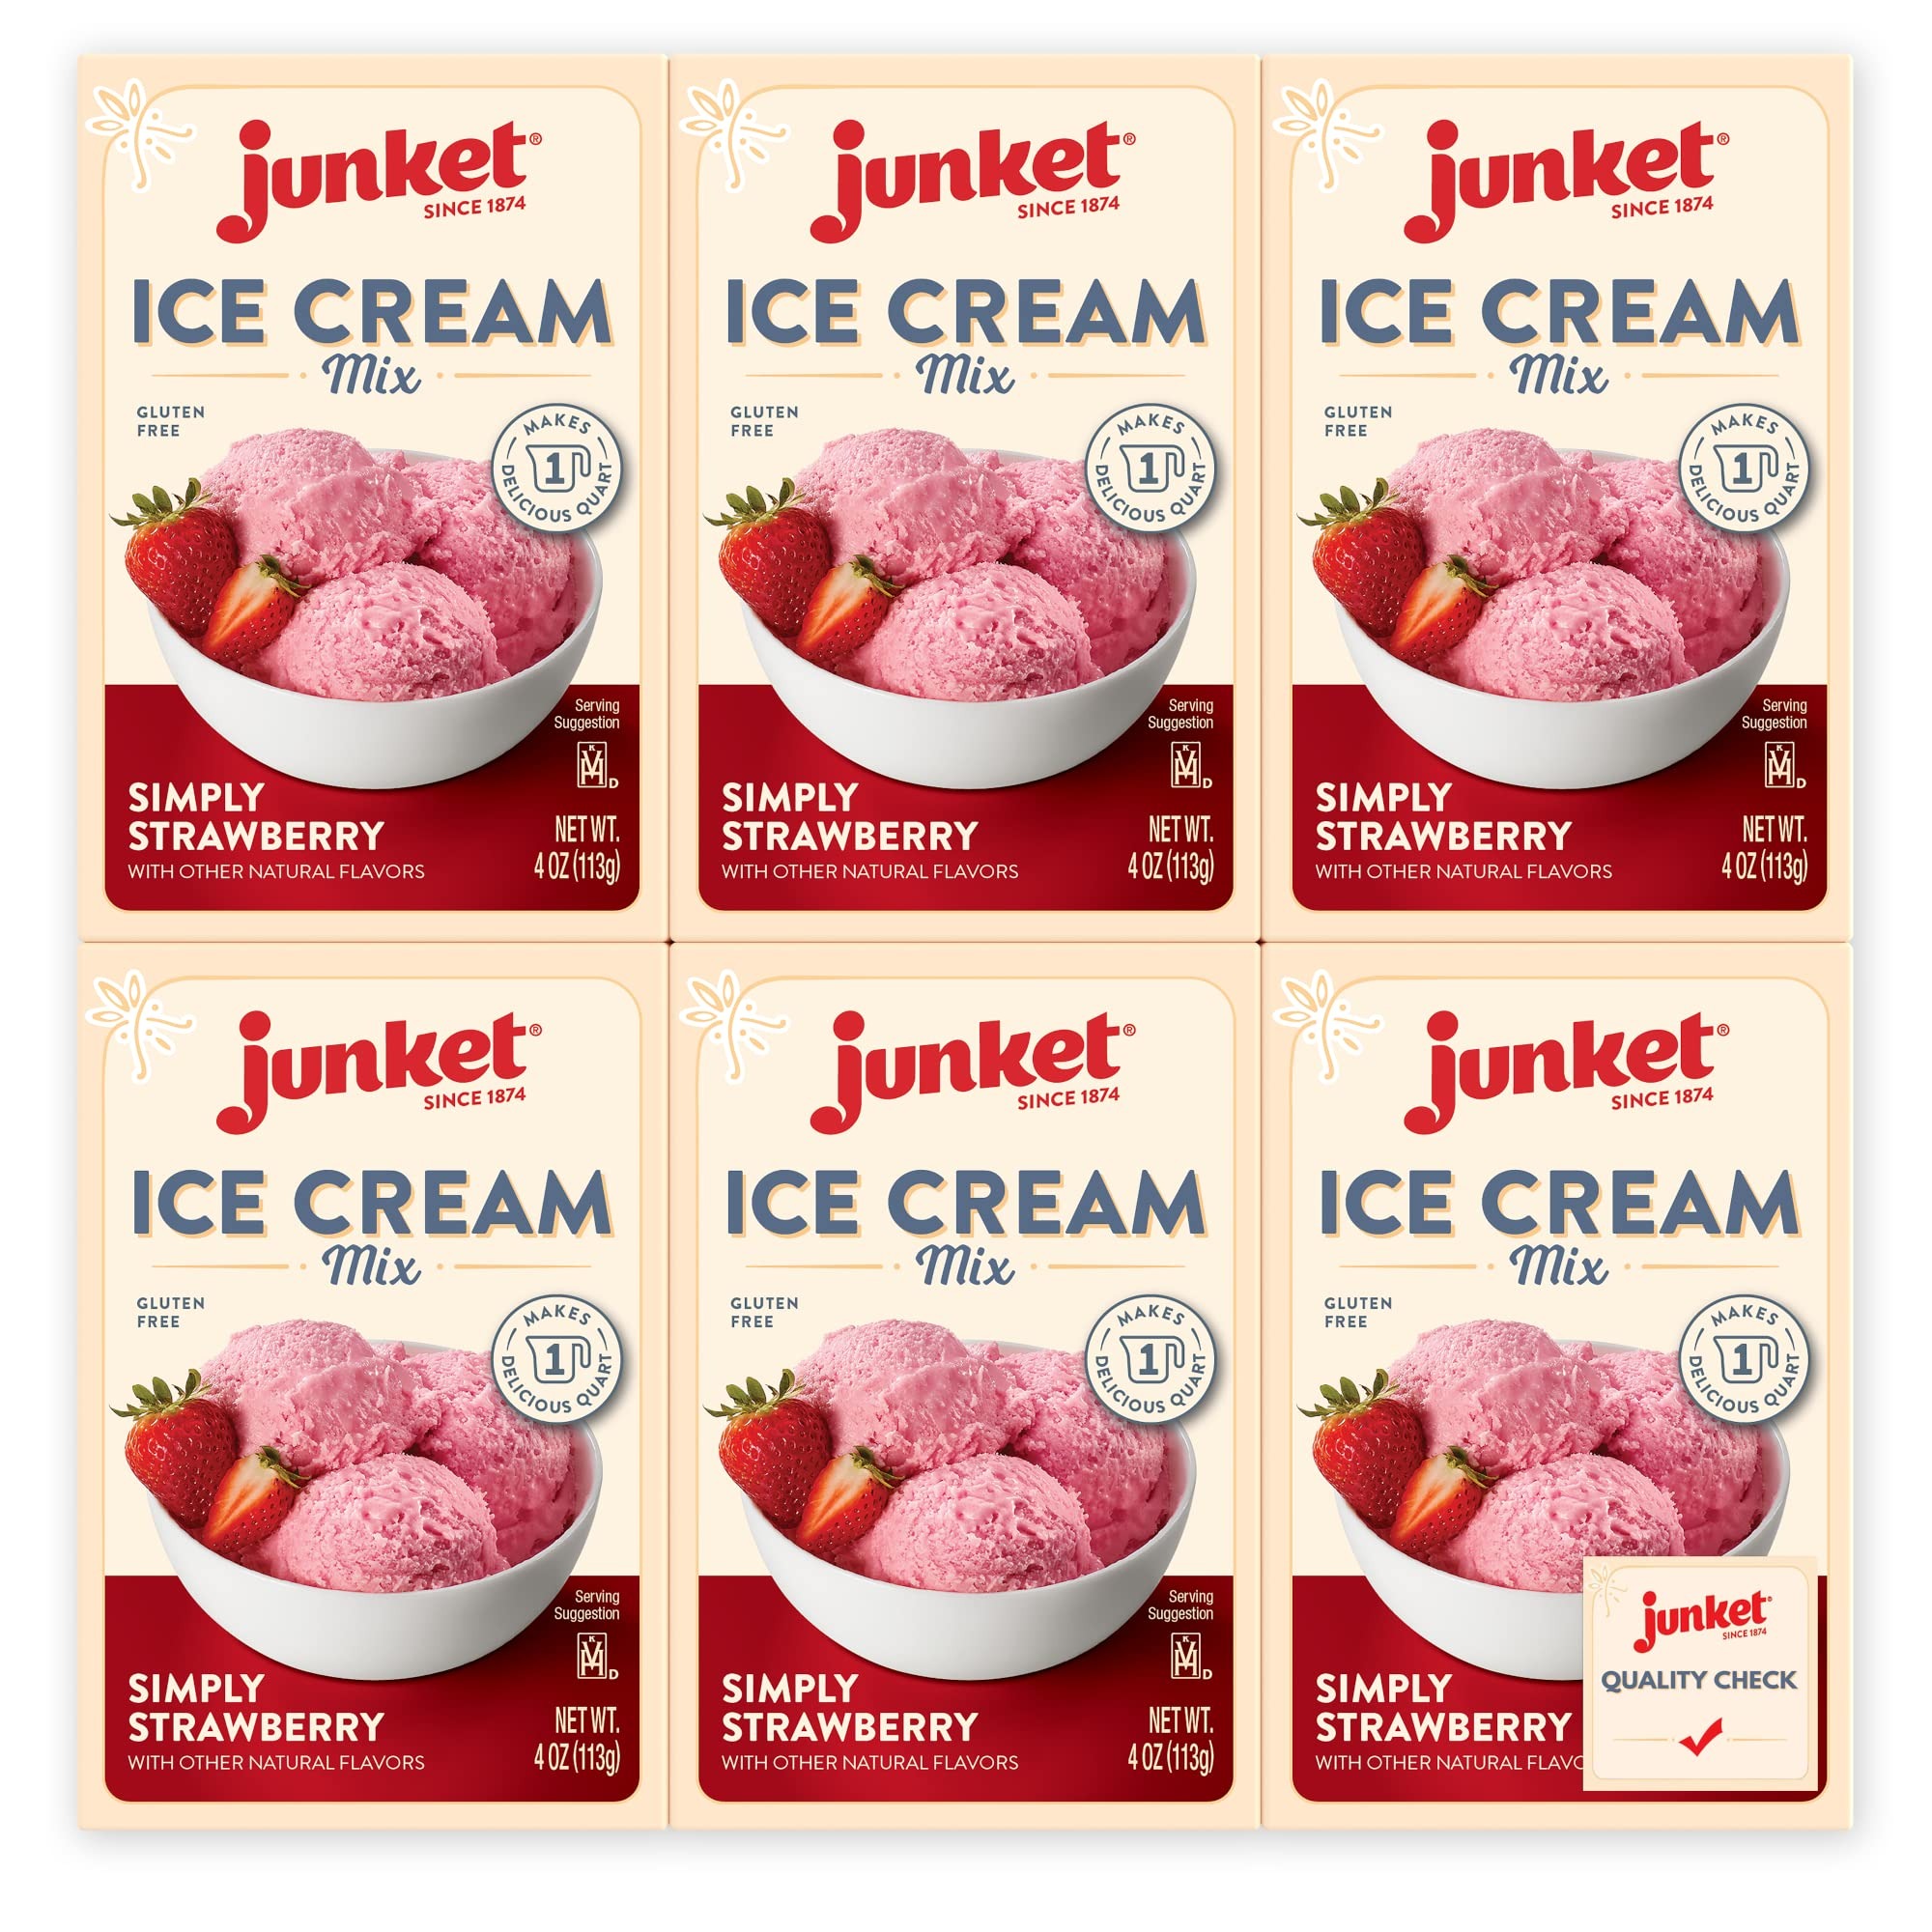
Item Name: Junket Strawberry Ice Cream Mix: Makes 6 Quarts Old Fashioned Homemade Ice Cream for Ice Cream Maker or Hand Stir - Just Add Milk and Cream, Chill, and Enjoy. Quick and Easy! 4 oz Box of Powdered Ice
Bullet Point 1: Quick and Easy: Just add milk and cream, hand stir or use in any ice cream machine, and chill to desired hardness for creamy homemade ice cream or enjoy right away for vanilla soft serve ice cream
Bullet Point 2: Gourmet Flavors: Our ice cream mixes for homemade ice cream come in three delicious flavors: Very Vanilla Ice Cream Mix, Dutch Chocolate Ice Cream Mix, and Simply Strawberry Ice Cream Mix.
Bullet Point 3: Natural Ingredients: Our old fashioned ice cream base mix uses natural wholesome ingredients for the best ice cream mix powder for making smooth creamy homemade ice cream, the whole family will enjoy.
Bullet Point 4: Machine or Hand Stir: Junket Ice Cream Mix works perfectly in ice cream machines, hand cranked ice cream makers, or use our ice cream mix without a machine by hand stirring.
Bullet Point 5: Make it Your Own: Add nuts, granola, fruit, cereal, or other mix-ins to create your favorite frozen ice cream treats and desserts: rolled ice cream, cakes, cookies, milkshakes, smoothies, and more.
Product Description: vanilla soft serve ice cream mix ice cream mixes for ice cream maker vanilla soft serve mix vanilla bean ice cream ice cream powder mix ice cream starter mix homemade ice cream mix mixers ice cream vanilla no churn ice cream mix ice cream mix old fashioned old fashion ice cream parties ice cream mix for kids ice cream strawberry chocolate gelato mix gelato ice cream mix ice cream mixes for ice cream makers best ice cream mixes vanilla bean ice cream mix ice cream starter base mixture desserts treats banana split smoothies toppings natural wholesome family fun summer creamy rich delicious frozen treats birthday cake ice cream sandwiches best quick easy homemade vanilla ice cream french vanilla ice cream junket dark chocolate strawberry cheesecake stracciatella fudge frosting mix hansen island fudge frozen gelato danish dessert pie filling strawberry raspberry decadent rich parfait rolled old fashioned ice cream mix ice cream mixers for ice cream machines holidays summer break vacation gatherings celebrations vanilla bean ice cream outside poolside Independence Day July 4th Memorial Day Labor Day ice milk sorbet custard rennet frozen custard hand crank machine ice cream scoop double dip triple dip cold snack spumoni neapolitan neopolitan Italian icebox cake root beer float creamery ice cream parlor at home home kitchen patio weddings birthdays class reunions events concerts waffle cones sundae banana split a la mode affogato milk shake sprinkles nuts fruit topping frappe ice-cream ice-cream maker ice-cream machine cherries jubilee double-dip ice cream soda gelateria icecream hot fudge bananas foster marshmallow caramel junkit soft hard sherbert sherbet mousse flapjack iced cream mixing cooking baking peach coffee creamer deluxe gourmet premium blue ribbon confection candy sweet treat pudding filling rum raisin buttercream apple pie make fun friends slumber party sleepover spending the night activities containers bowls spoons favors sauces rich eat special occasion
Value: 24.0
Unit: Ounce

Price: 34.99